James Krivchenia

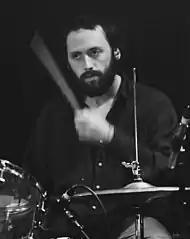
Krivchenia performing with Big Thief in 2017

James Foster Krivchenia (born December 8, 1988) is an American musician and producer, best known as the drummer of the indie rock band Big Thief. Krivchenia joined Big Thief in 2015 following his work with the band as a sound engineer. He later produced the band's fifth studio album, "Dragon New Warm Mountain I Believe In You" (2022), which received a nomination for Best Alternative Music Album at the 65th Annual Grammy Awards.